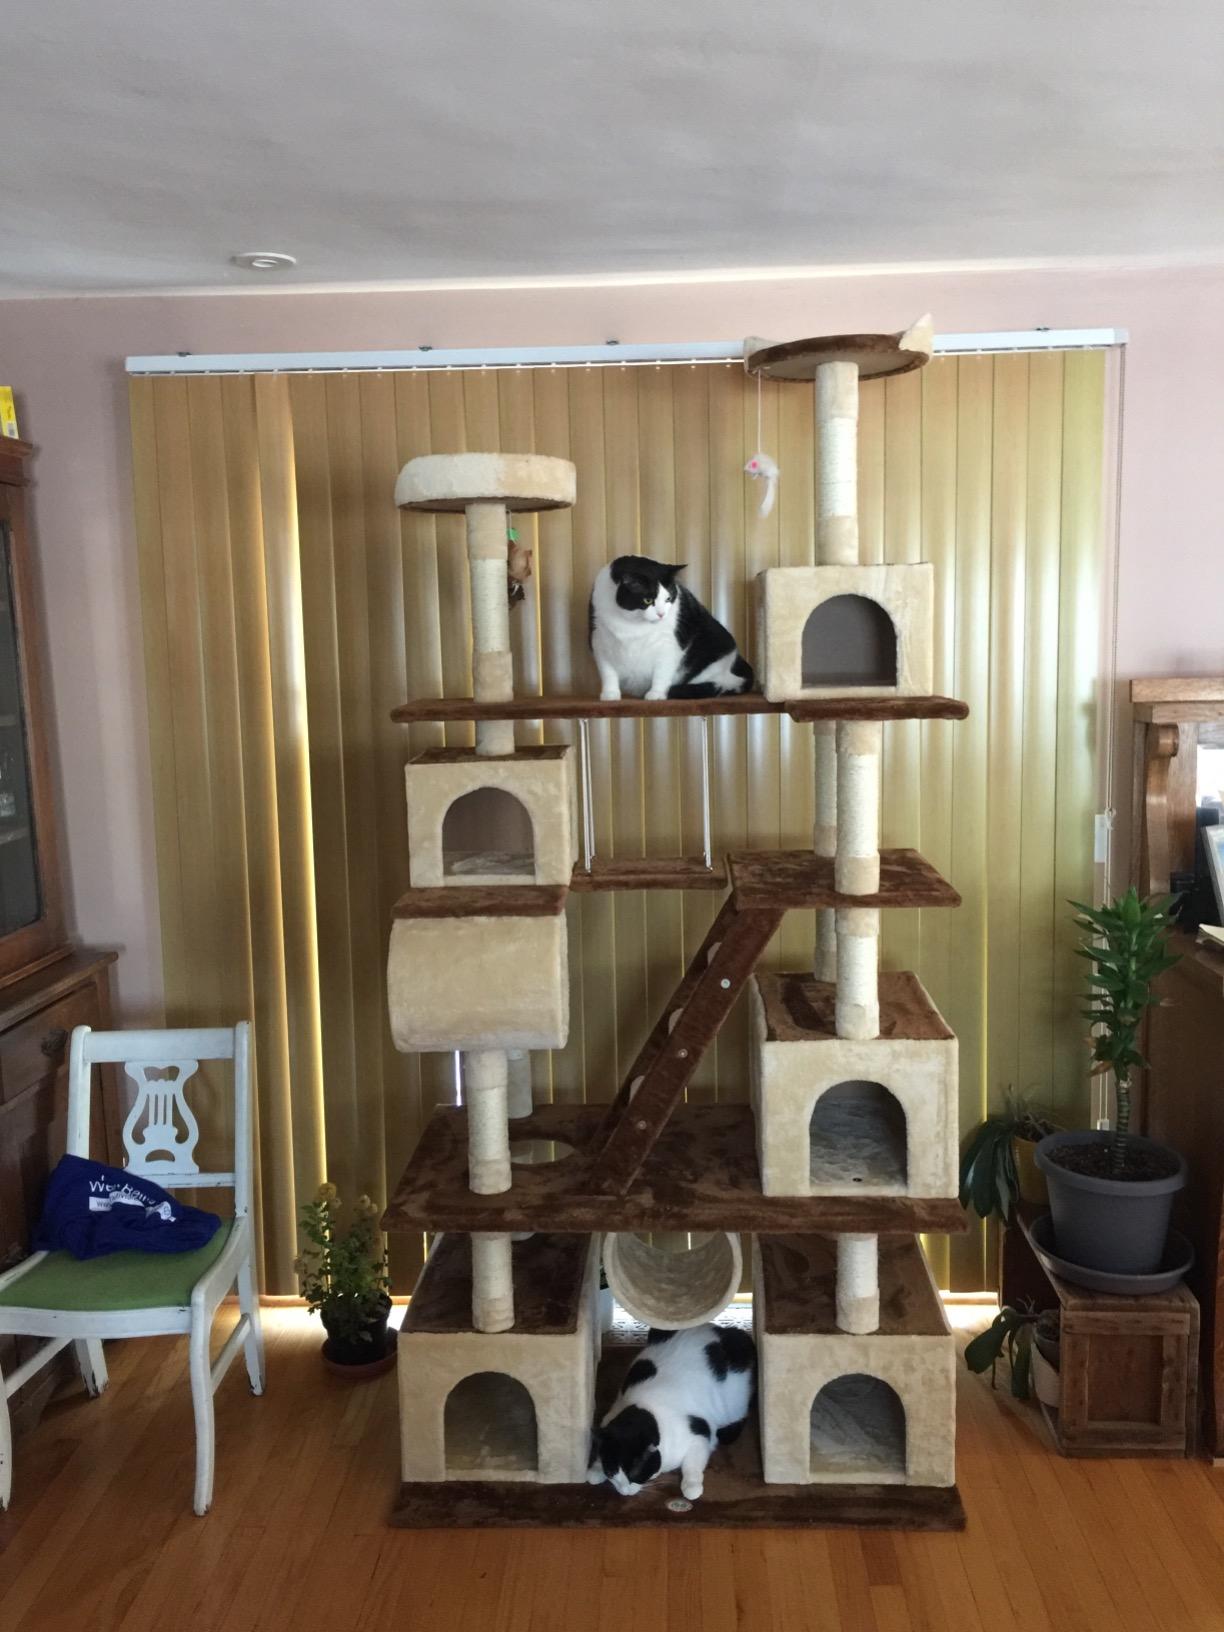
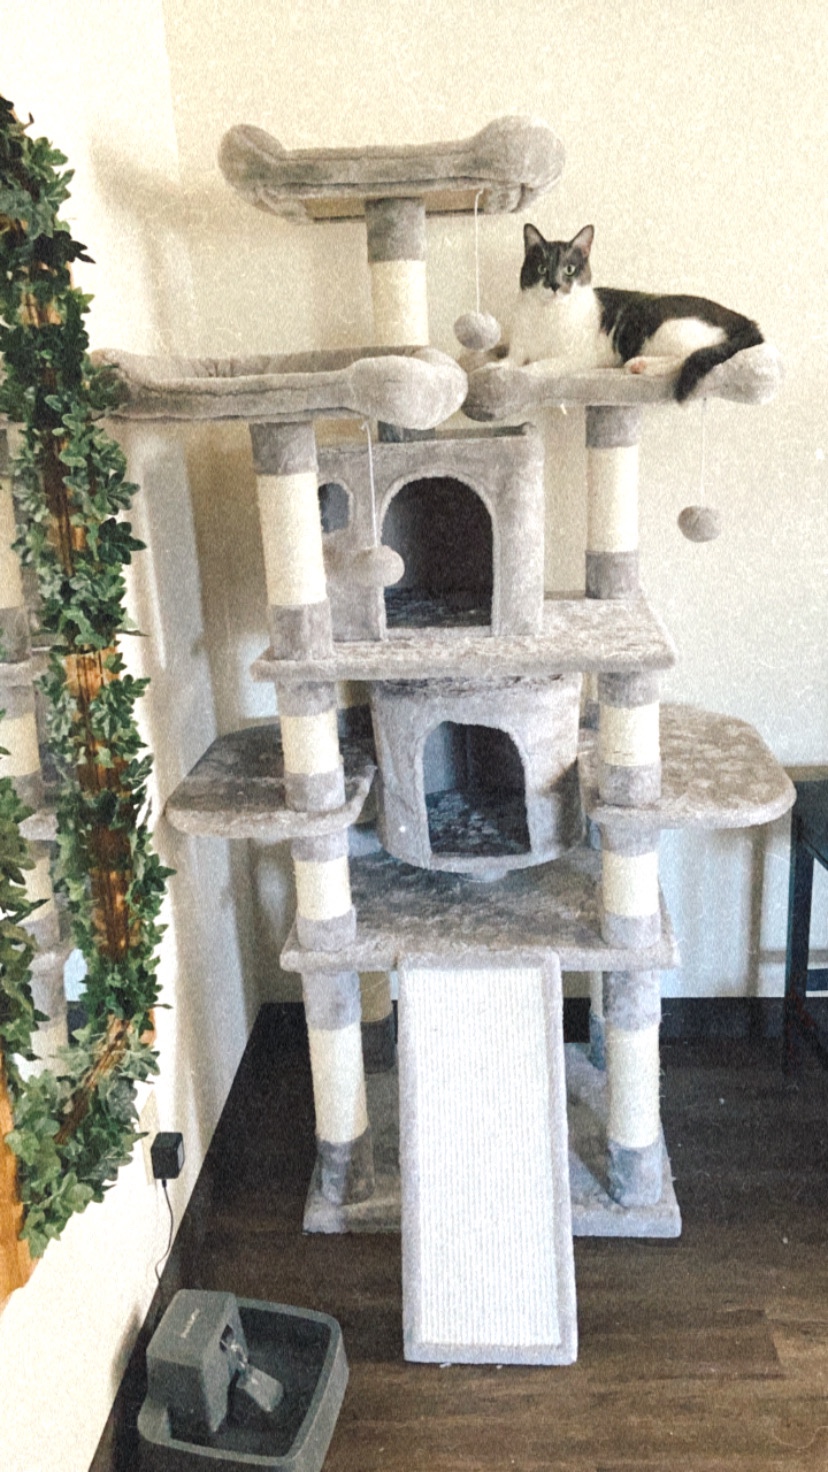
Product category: items_cat tree
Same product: no